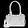
Label: Bag